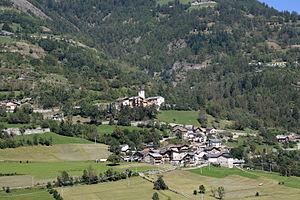
Allein est une commune italienne alpine de la région Vallée d'Aoste.